Beau Biden

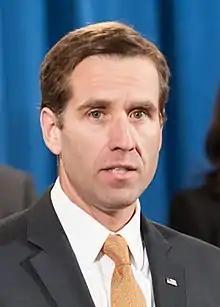
Biden in 2013

Joseph Robinette "Beau" Biden III (February 3, 1969 – May 30, 2015) was an American politician, lawyer, and Army National Guard officer who served as the 44th attorney general of Delaware from 2007 to 2015. A member of the Biden family and the Democratic Party, he was the eldest child of 46th U.S. president Joe Biden and Neilia Hunter Biden.